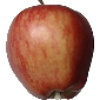
Label: Apple Red 1